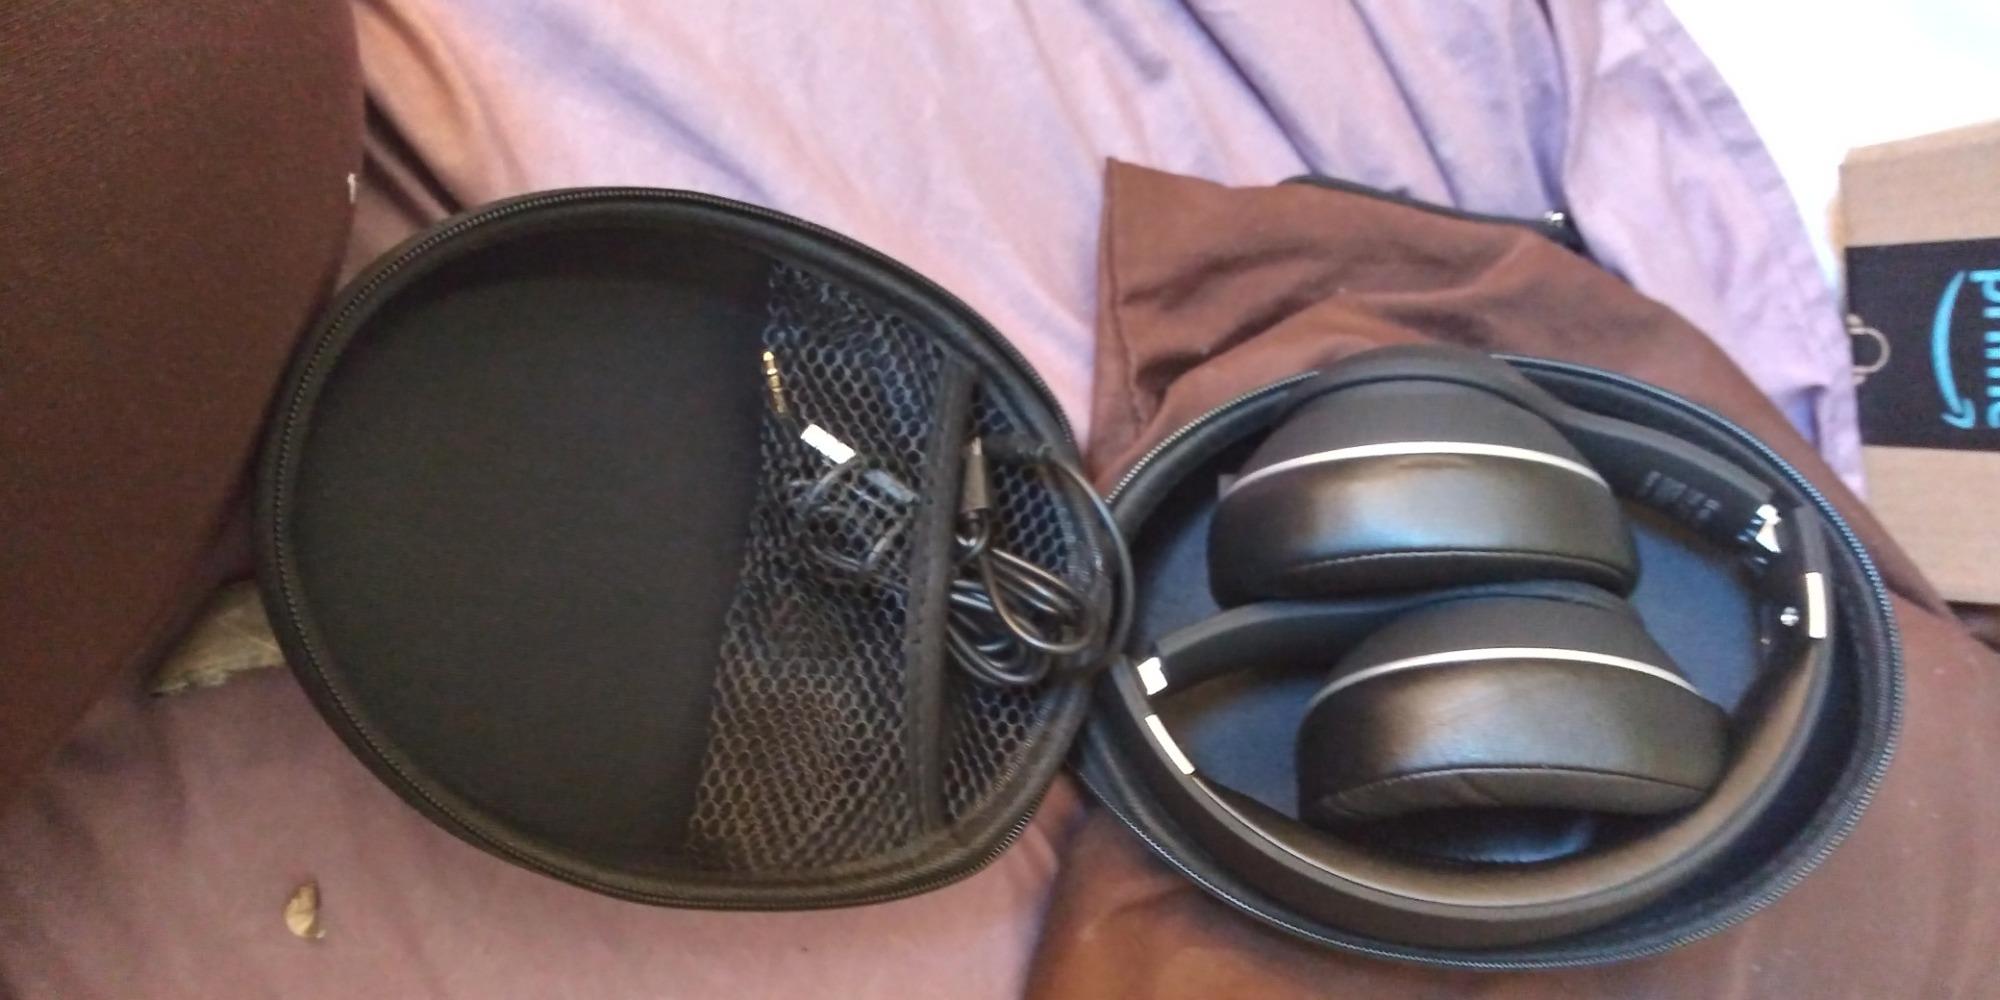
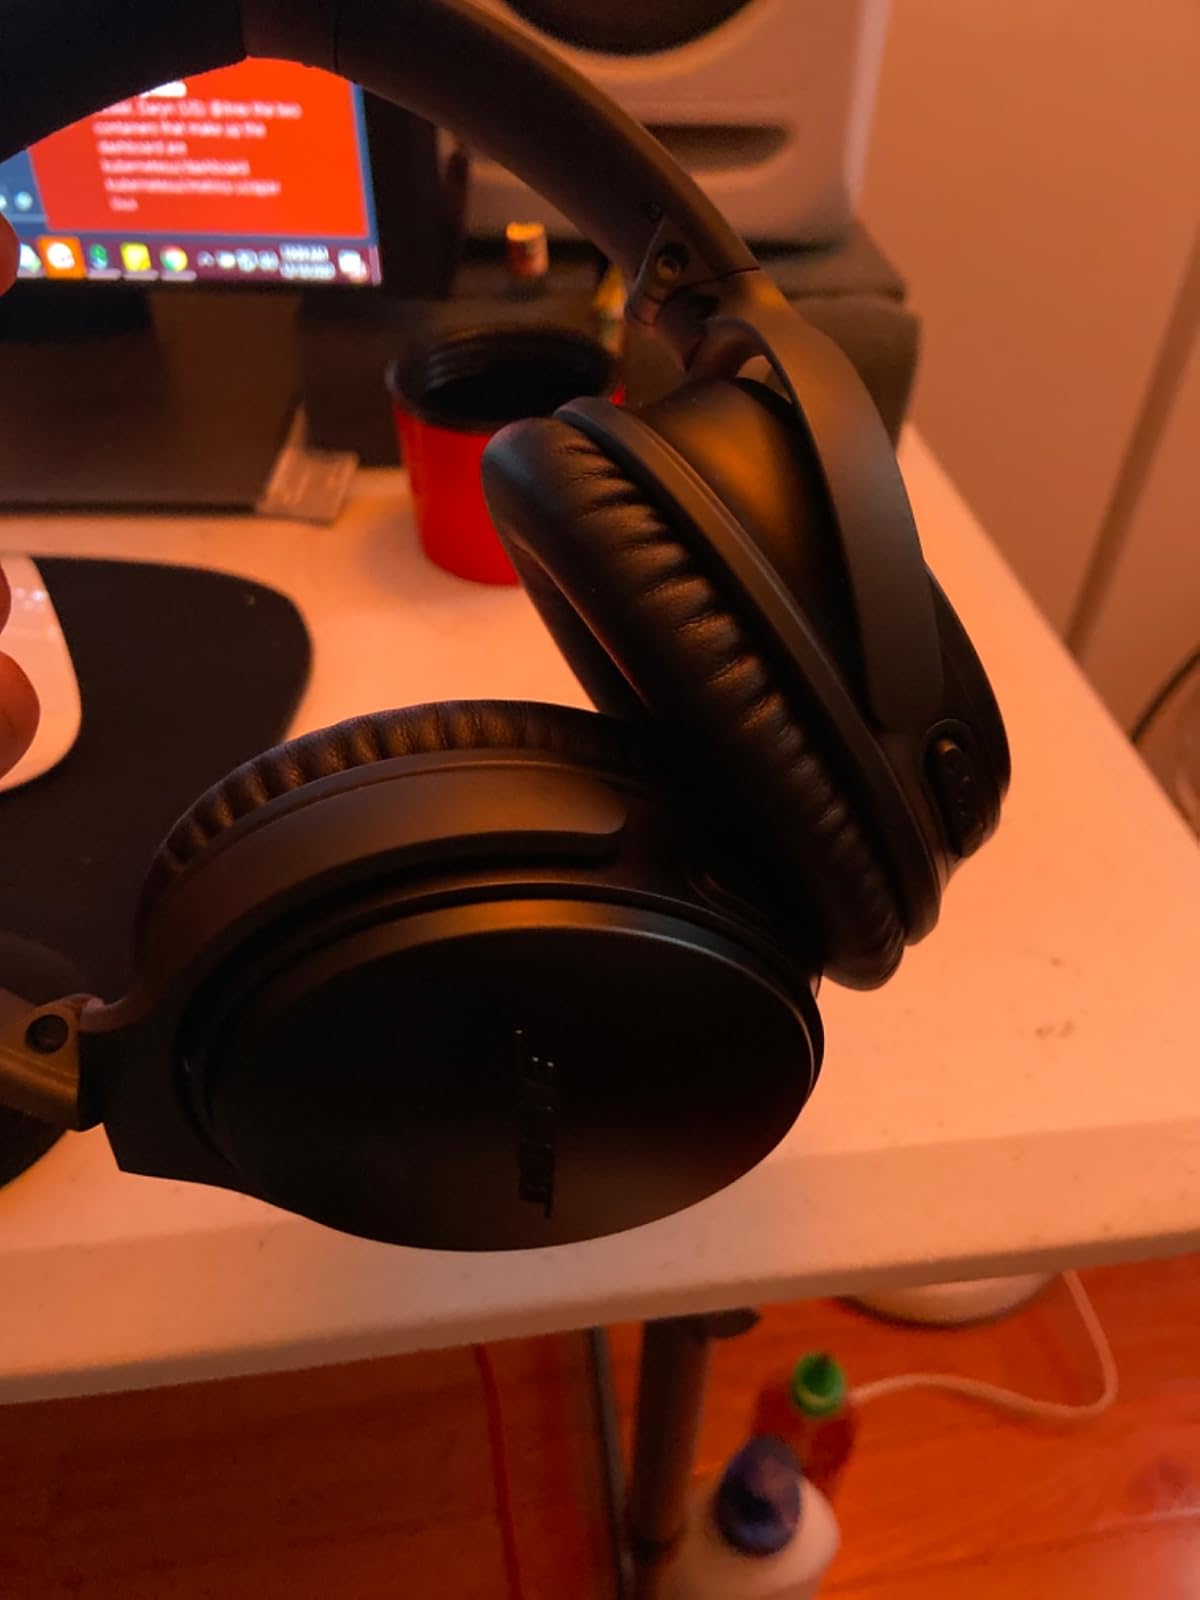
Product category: headphones
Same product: no